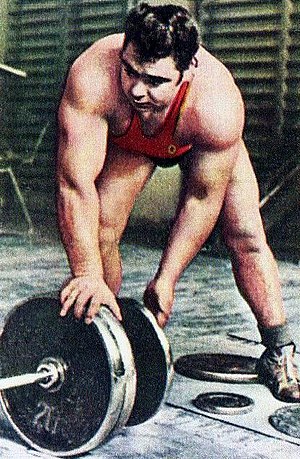
Vasilij Aleksejev
Vasilij Aleksejev
Vasilij Ivanovitj Aleksejev var en sovjetisk vægtløfter, der var kendt som den "russiske bjørn". Han satte 80 verdensrekorder og 81 sovjetiske rekorder i vægtløftning og vandt guld ved OL i 1972 og 1976.